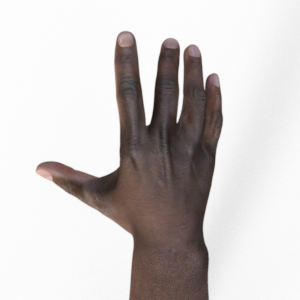
Label: paper